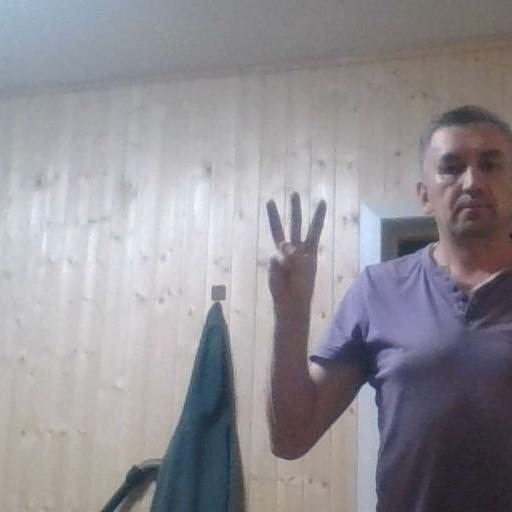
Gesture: three